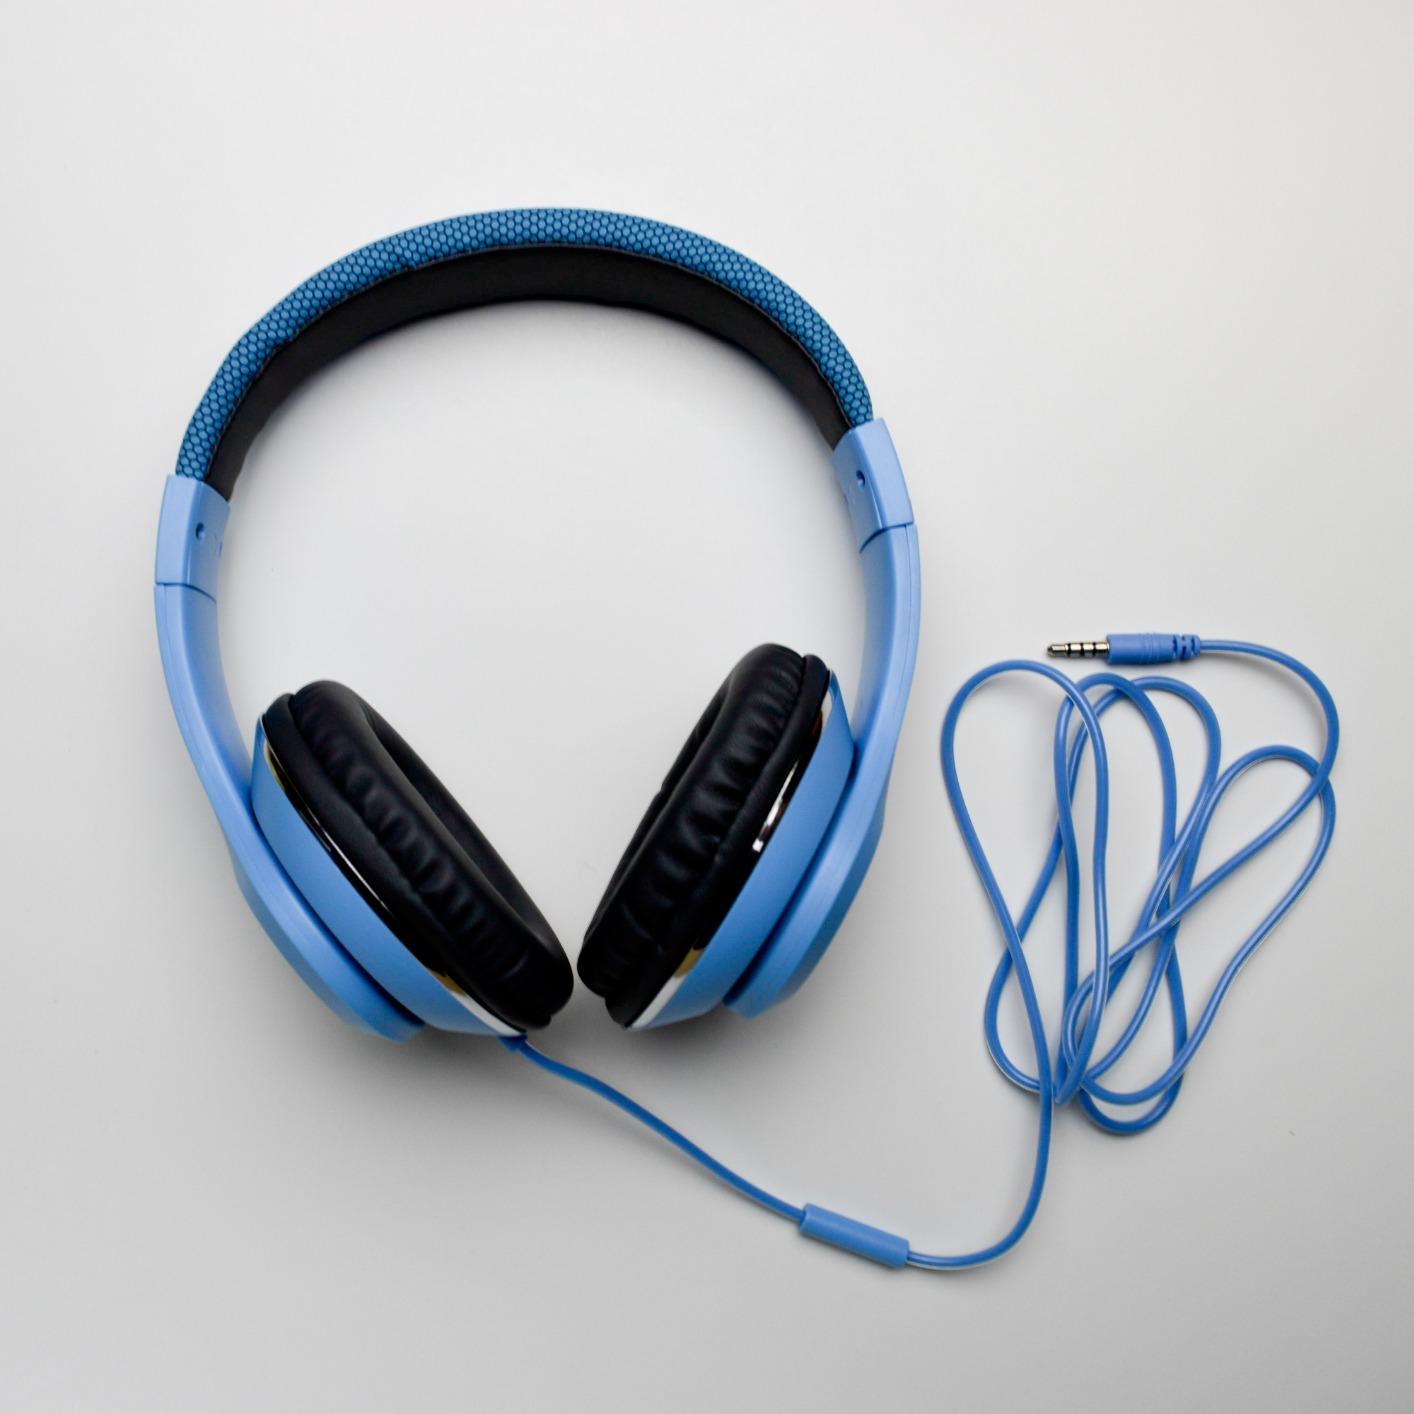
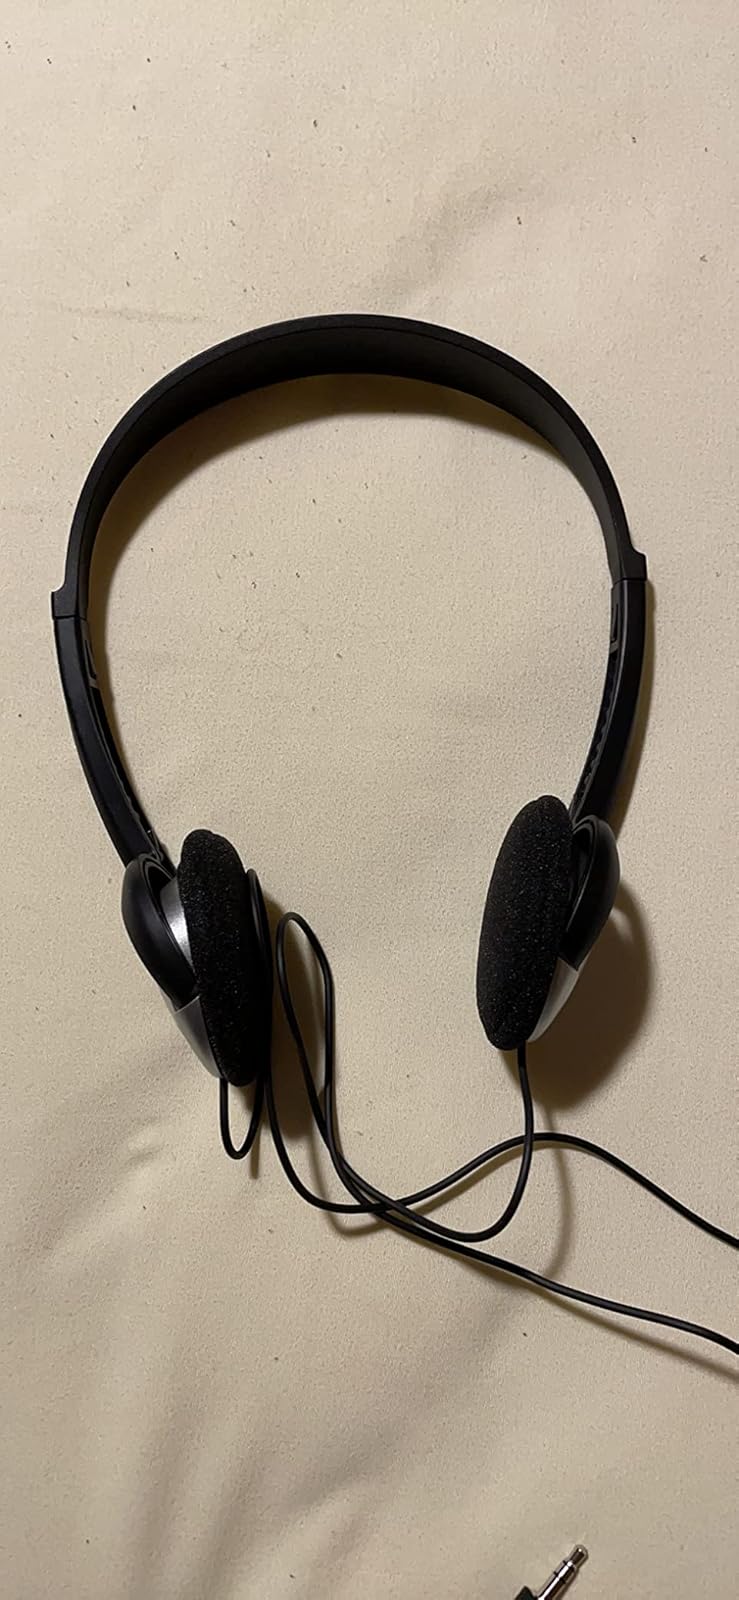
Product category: headphones
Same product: no